Avebury

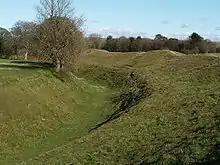
Part of the outer ditch

The Avebury monument is a henge, a type of monument consisting of a large circular bank with an internal ditch. The henge is not perfectly circular and measures in diameter and over in circumference.